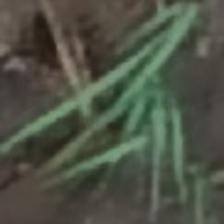
Label: single